Silverstone Circuit

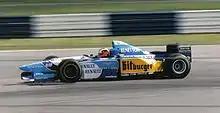
Johnny Herbert winning the 1995 British Grand Prix, driving the Benetton-Renault B195

The weekend of 19/20 May 1990 was a busy one at Silverstone, for on the Saturday, a round of the FIA F3000 Championship was run on the Grand Prix circuit, and on the Sunday the contenders in the World Sports-Prototype Championship had their turn. In the F3000 race, Scotland's Allan McNish led Érik Comas home from Marco Apicella. The first two were Lola T90/50 mounted, while the third-placed car was a Reynard 90D. The sports cars again ran over 300 miles, contesting the Shell BRDC Empire Trophy. The first three places went to British cars, with Jaguar first and second from a Spice-Cosworth in the hands of Fermín Vélez and Bruno Giacomelli. The winning Jaguar XJR11 of Martin Brundle and Michel Ferté was the only to run the full distance of 101 laps, lapping even the second-placed XJR11 of Jan Lammers and Andy Wallace.